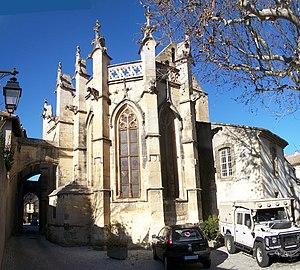
Village de Caderousse (Vaucluse, France). Arrière de l'église Saint-Michel et passage d'Ancézune. Photo panoramique assemblée à l'aide du logiciel Hugin à partir de 3 photos prises le 23 décembre 2011.
L'église Saint-Michel de Caderousse, de style romano-gothique, se compose d'une nef, de quatre travées et d'une abside semi-circulaire romane. Extérieurement, celle-ci, est un des rares témoins du gothique flamboyant provençal. À l'intérieur de l'église, une chapelle latérale placée sous le vocable de saint Claude, édifiée au XVᵉ siècle, est d'une grande richesse architecturale et ornementale.
Caderousse est une commune française située dans le département de Vaucluse, en région Provence-Alpes-Côte d'Azur.